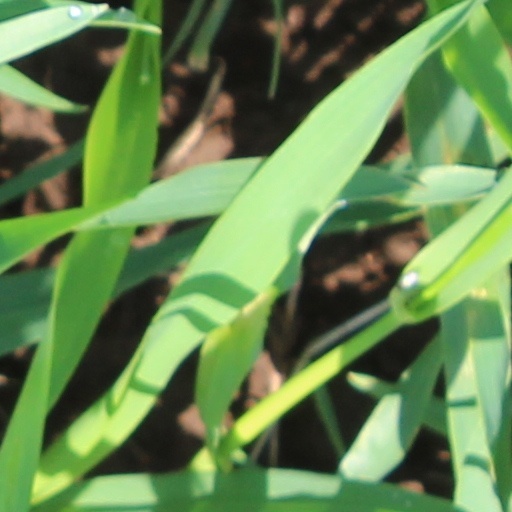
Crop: wheat